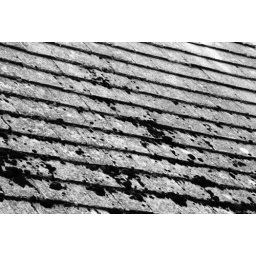
The roof of a secondary building at the House of Seven Gables in Salem, MA.